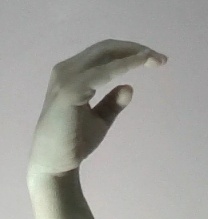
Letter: jeem